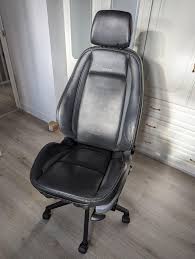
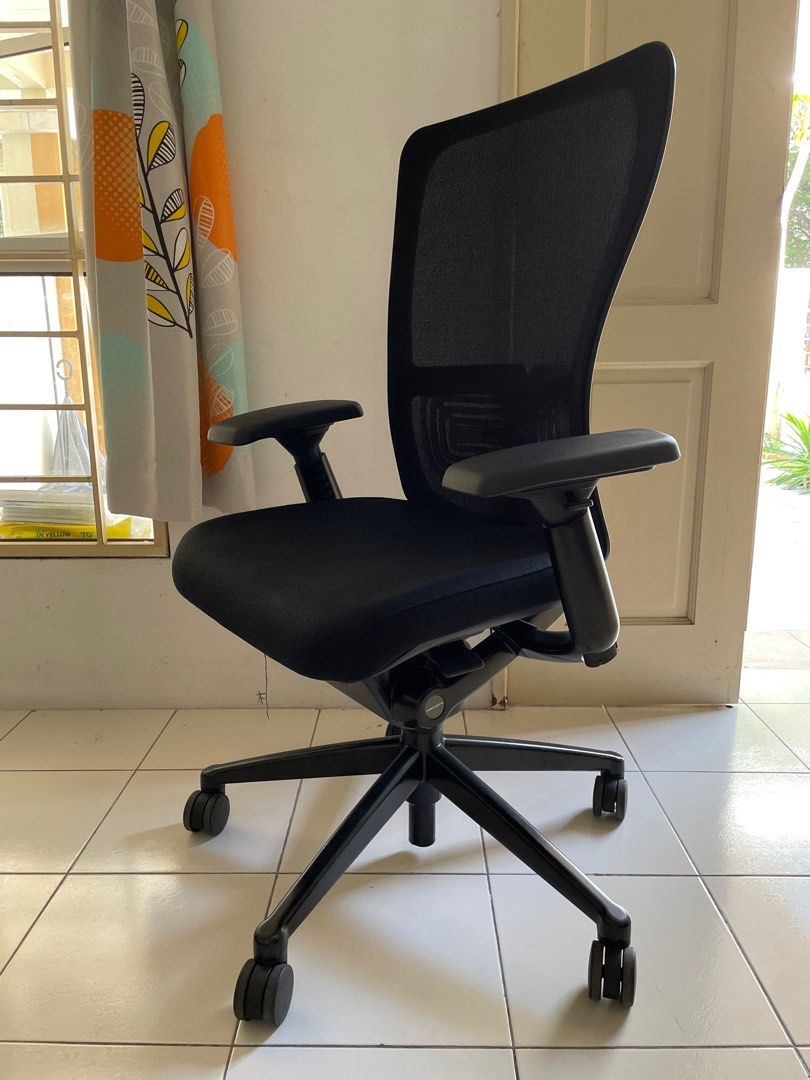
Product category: items_chair
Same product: no